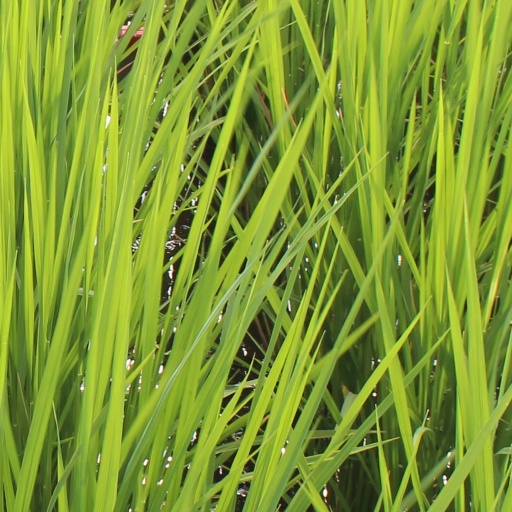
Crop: rice